Maata Horomona

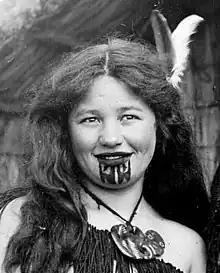
Horomona in 1912

Maata Horomona (also known as Maata Gillies; 1893 – 1939) was a New Zealand haka performer and film actress.